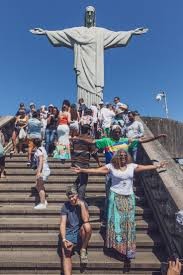
Landmark: Christ the Reedemer